James Brown

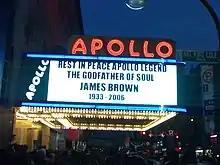
The public memorial at the Apollo Theater in Harlem

Brown was arrested on April 3, 1988, for assault, and again in May 1988 on drug and weapons charges, and again on September 24, 1988, following a high-speed car chase on Interstate 20 near the Georgia–South Carolina state border. He was convicted of carrying an unlicensed pistol and assaulting a police officer, along with various drug-related and driving offenses. He was sentenced to six years in prison. He was released on parole on February 27, 1991, after serving two years of his sentence. Brown's FBI file, released to "The Washington Post" in 2007 under the Freedom of Information Act, related Brown's claim that the high-speed chase did not occur as claimed by the police, and that local police shot at his car several times during an incident of police harassment, and assaulted him after his arrest. Local authorities found no merit to Brown's accusations.